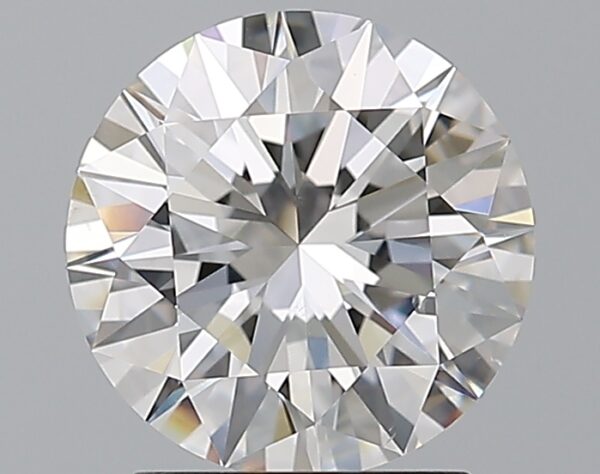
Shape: round
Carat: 2.01
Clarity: VS2
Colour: E
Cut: EX
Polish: EX
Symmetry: EX
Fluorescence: N
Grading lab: GIA
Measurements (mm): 8.18 x 8.2 x 4.96